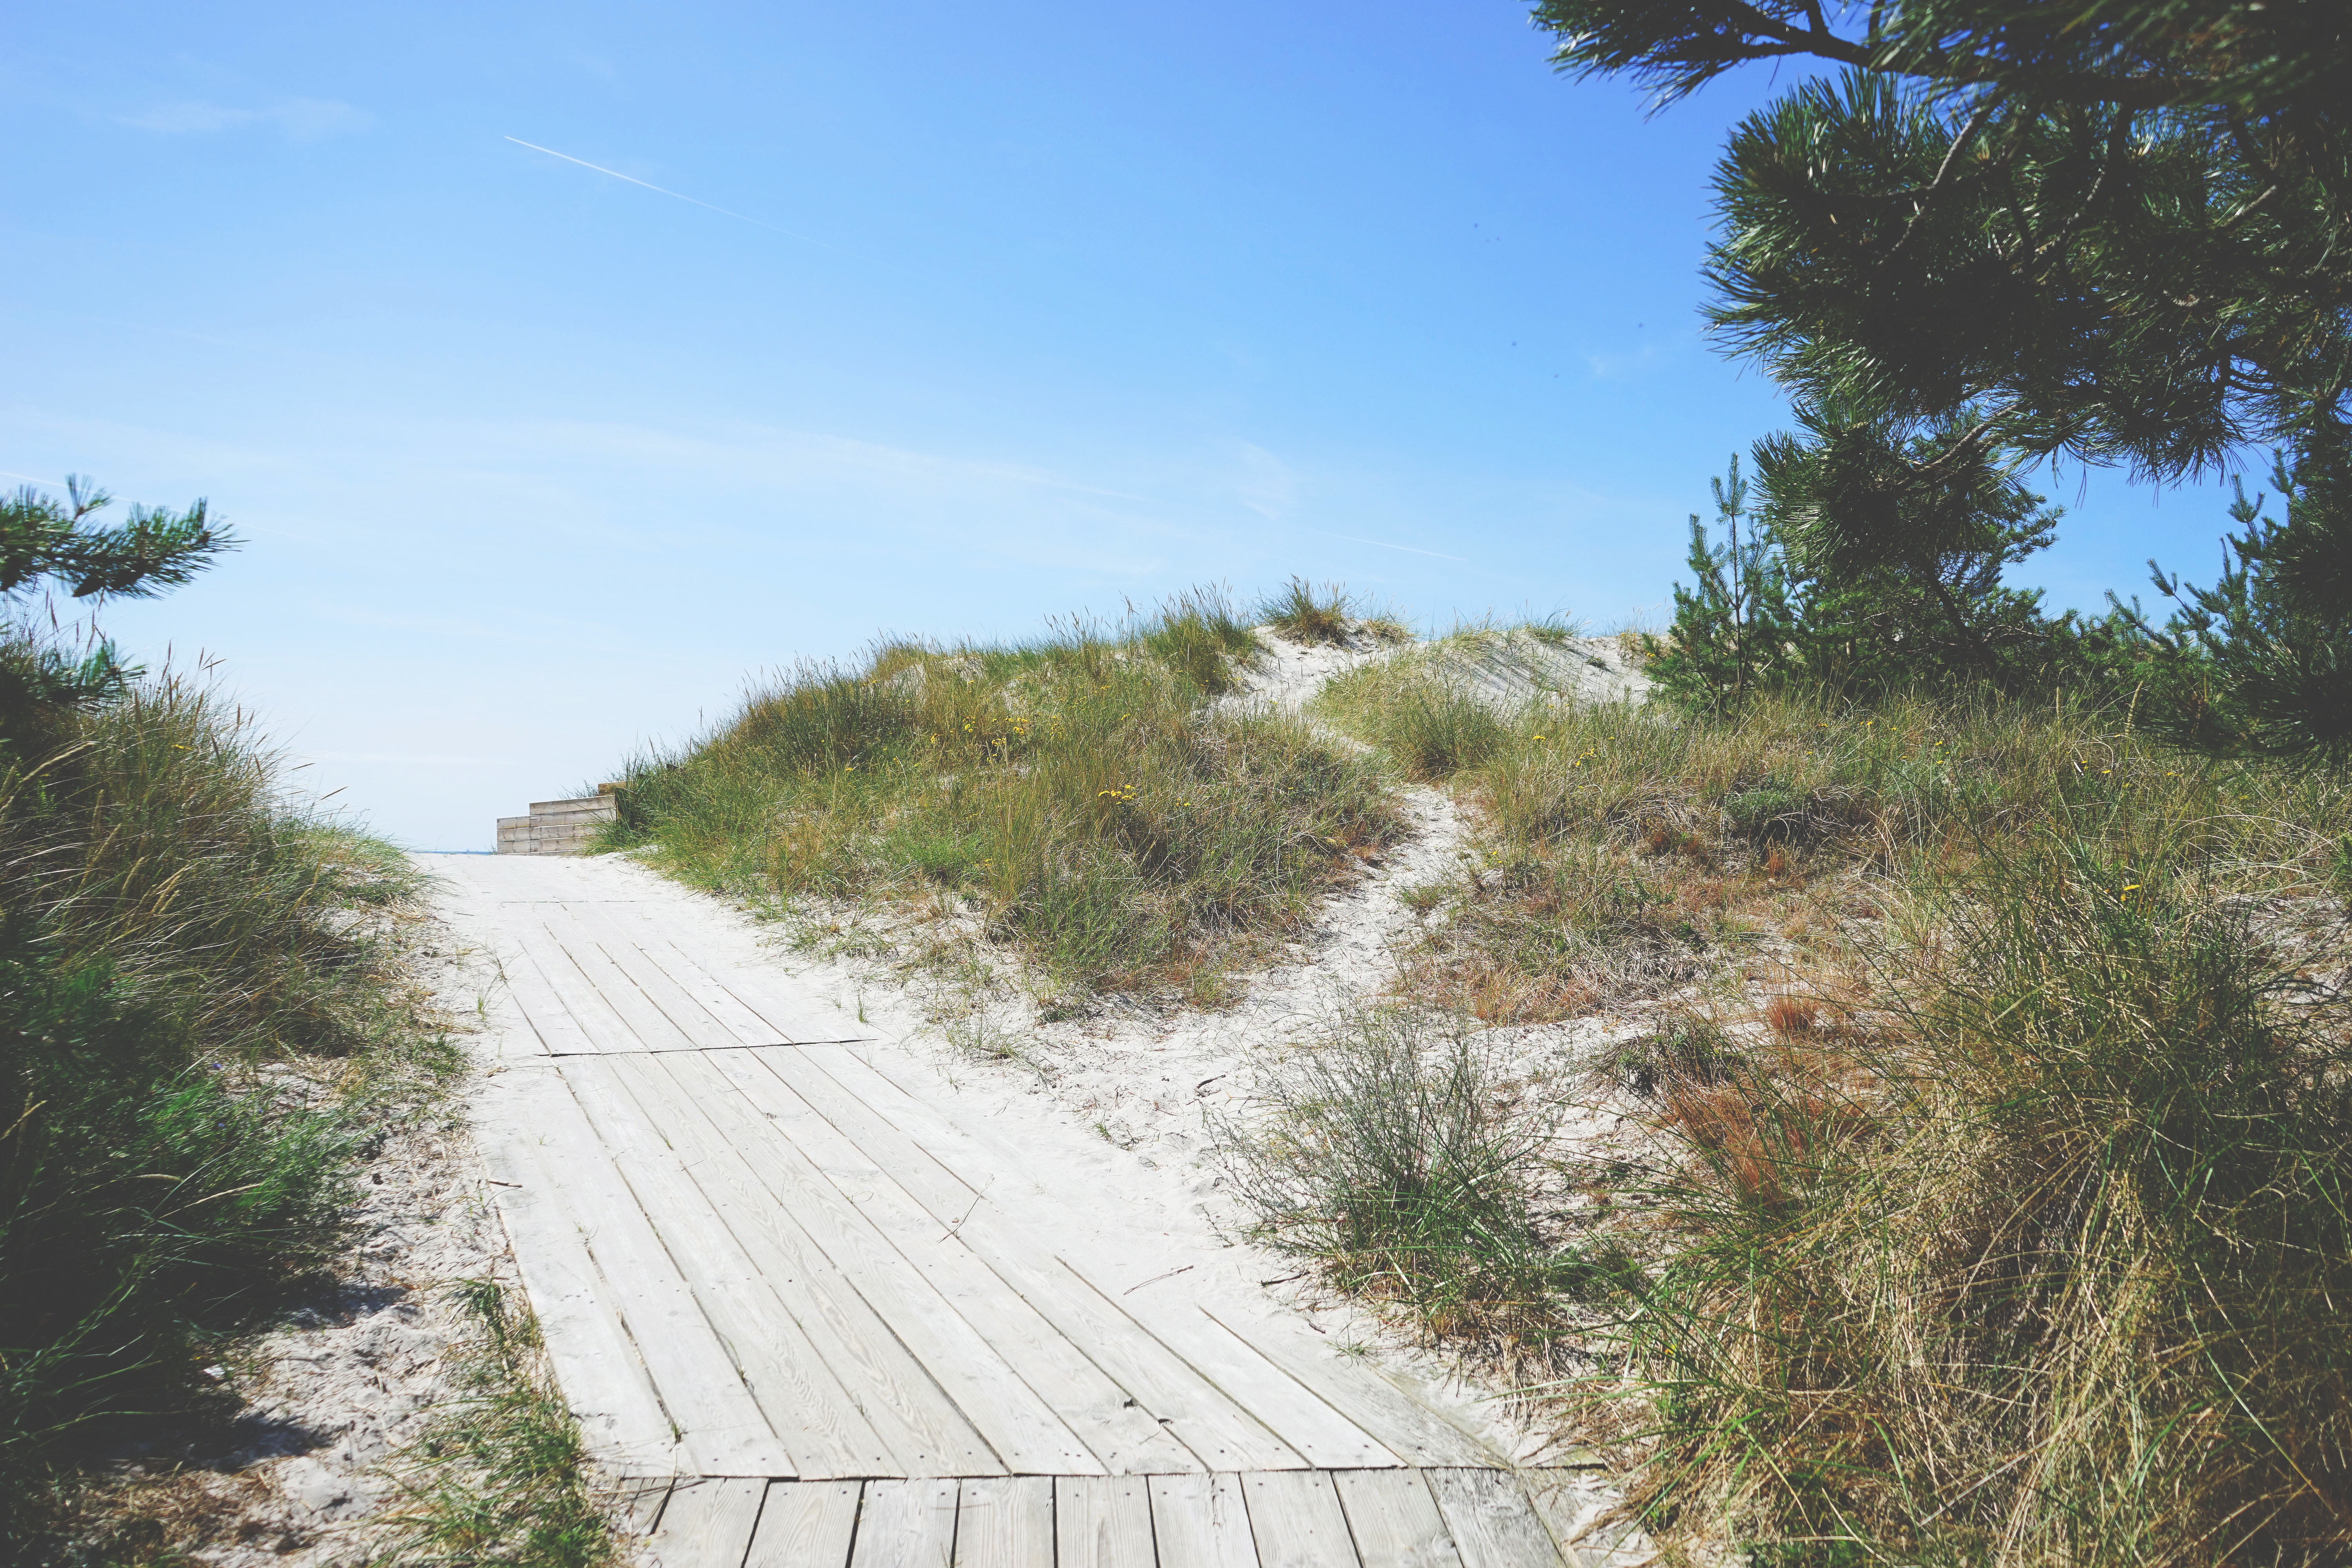
coast, trail, hill, walkway, habitat, ecosystem, natural environment